Madge Networks

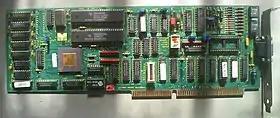
Madge 4/16 Mbit/s TokenRing ISA NIC

Madge Networks was once one of the world's leading suppliers of networking hardware. Headquartered in Wexham, England, Madge Networks developed Token Ring, Ethernet, ATM, ISDN, and other products providing extensive networking solutions. The company's products ranged from ISA/PCI network adapters for personal computers to work group switching hubs, routers, and ISDN backbone carriers. Madge focus was to provide convergence solutions in Ethernet, Token Ring, ISDN, and the then emerging ATM networking technologies. In addition to its Wexham headquarters, Madge operated main offices in Eatontown, New Jersey and San Jose, California, as well as offices in more than 25 countries throughout the world.